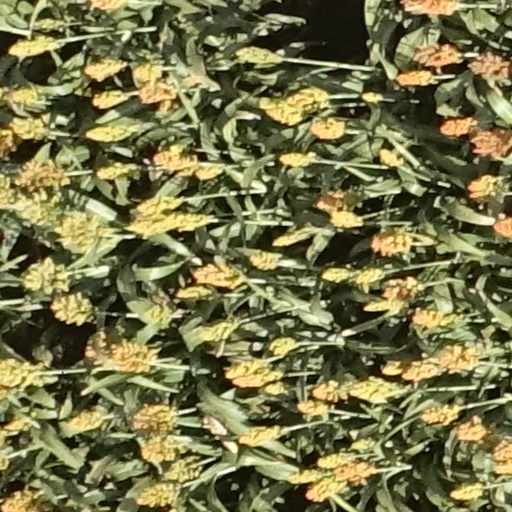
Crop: sorghum